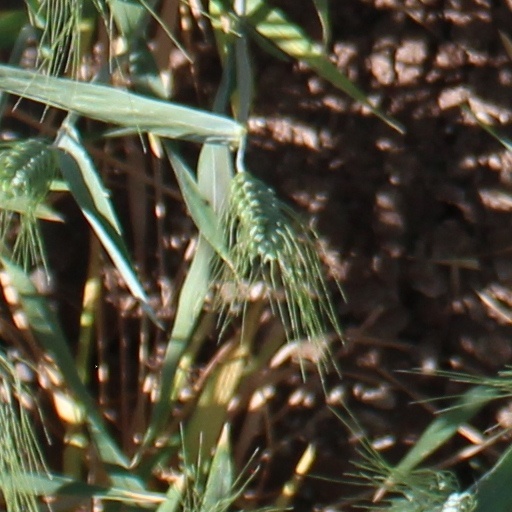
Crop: wheat